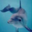
Label: dolphin